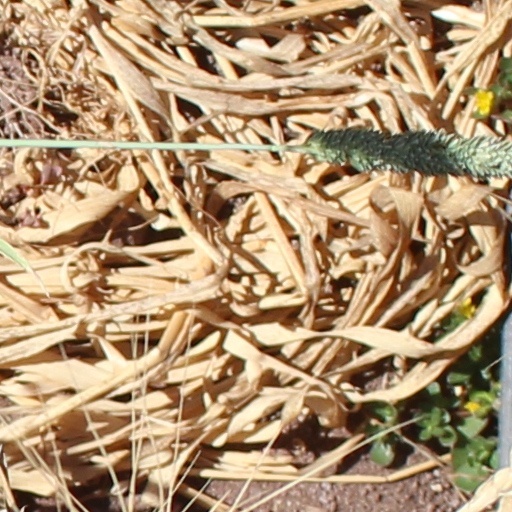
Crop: wheat